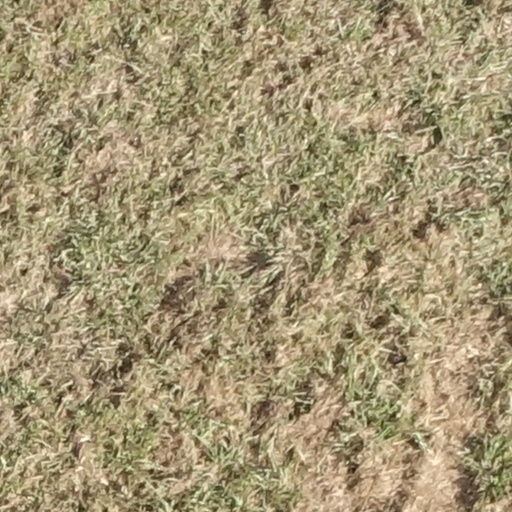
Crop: sorghum